Ernest Broquet

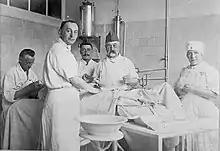
Ernest Broquet in the operating room (pictured in the center in the hat and glasses)

Ernest Broquet (March 17, 1851 – November 27, 1928) was born on March 17, 1851, in the town of Saint-Mards-en-Othe, France. He was a medical doctor and author. He served with the French territorial army. He received the Chevaliers order of the Legion of Honor at the Palace of Versailles on September 10, 1904. He later moved to Gonesse, France, where he was elected mayor in 1925 and served in that role until his death in 1928.